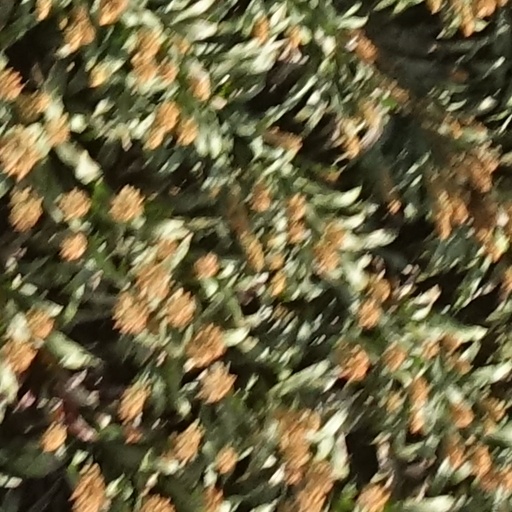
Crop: sorghum